Rosa 'Soleil d'Or'

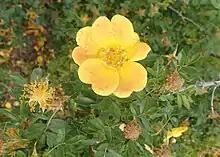
"Rosa foetida"

Joseph Pernet was born near Lyon, France, in 1859. His father, Jean Pernet, (1832-1896) was a successful nurseryman and a 2nd generation rosarian. Joseph worked at his father's nursery until 1879, when he was hired as an apprentice by nursery owner and rose breeder, Claude Ducher. Ducher introduced many rose cultivars in the 1800s, including the Hybrid Perpetual 'Gloire de Ducher' and two popular Tea roses, 'Marie van Hourte' (1871) and 'Anna Olivier' (1872). After Ducher's death in 1874, his widow, Marie Serlin Ducher (1834-1881) promoted Pernet to nursery foreman. Pernet married Ducher's daughter, Marie, in 1882 and took the name "Pernet-Ducher.